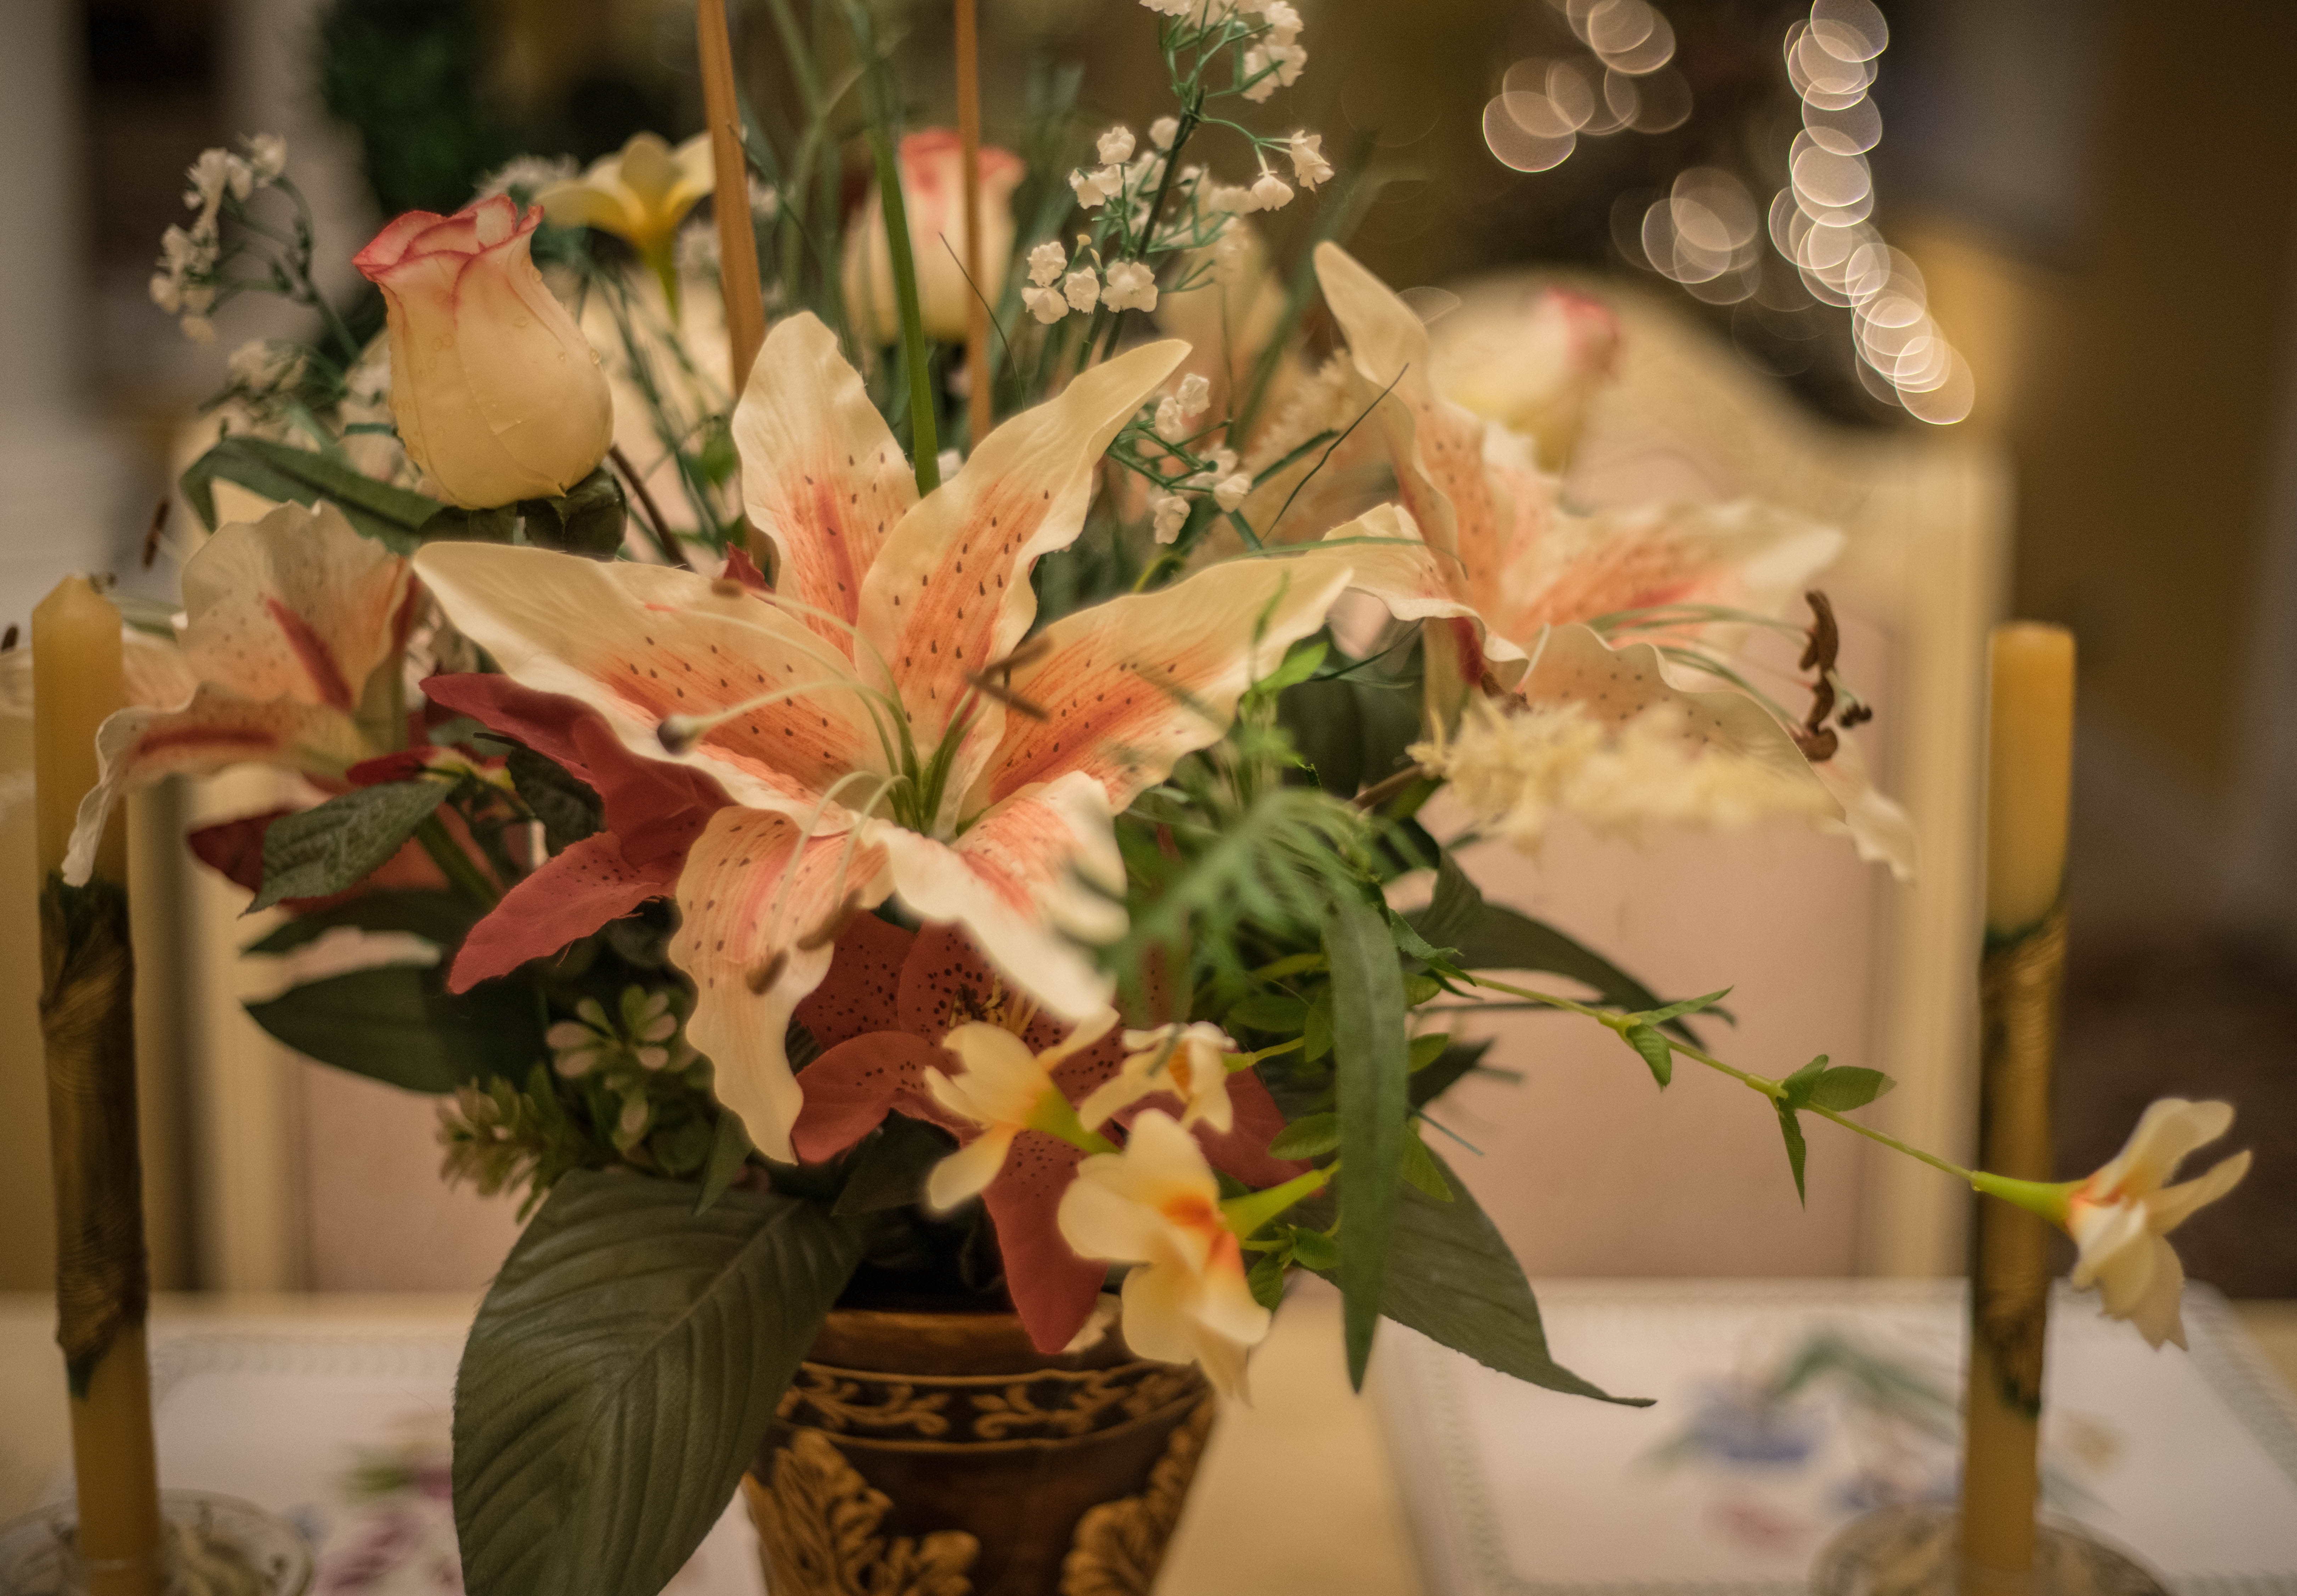
bokeh, plant, flower, petal, bloom, bouquet, spring, green, colorful, yellow, pink, flora, still life, ceremony, art, lily, floristry, retail, flowering plant, flower bouquet, cut flowers, ikebana, floral design, centrepiece, flower arranging